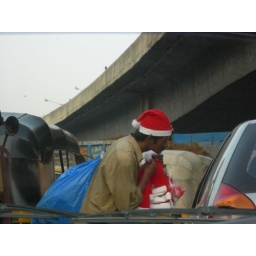
christmas in india. 70 degrees &amp;amp; palm trees. with a brown man selling santa hats